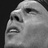
Emotion: sad